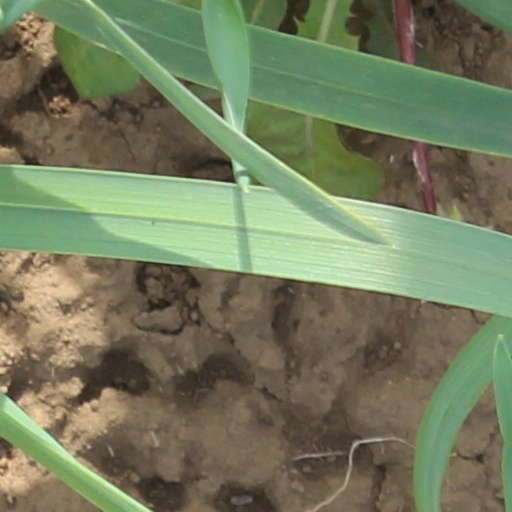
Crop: wheat